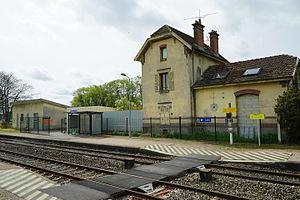
image de la Gare Courcy-Brimont.
En Belgique et en France, les gares de la reconstruction sont un ensemble de gares construites au lendemain de la Première Guerre mondiale pour remplacer des bâtiments détruits ou gravement endommagés lors du conflit. Un certain nombre de ces gares possédaient un plan ou des éléments communs entre-elles qui ont été utilisés uniquement pour ces gares ; elles sont désignées bâtiment type « Reconstruction ».